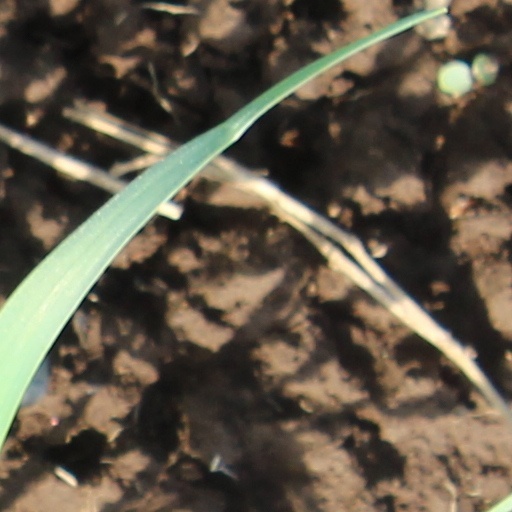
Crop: wheat